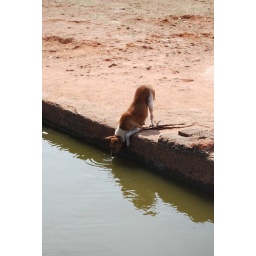
A dog desperate for water in Mamallapuram , India